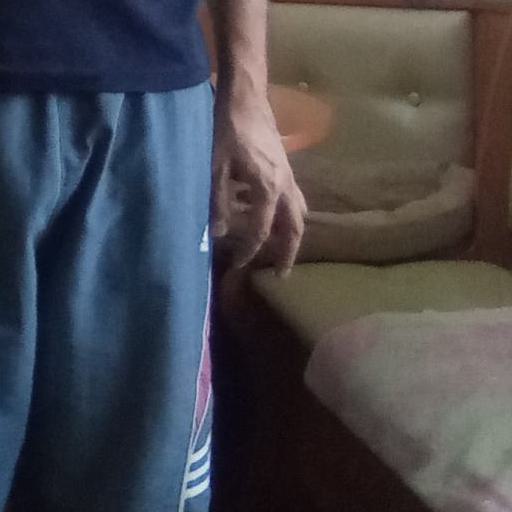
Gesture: no_gesture